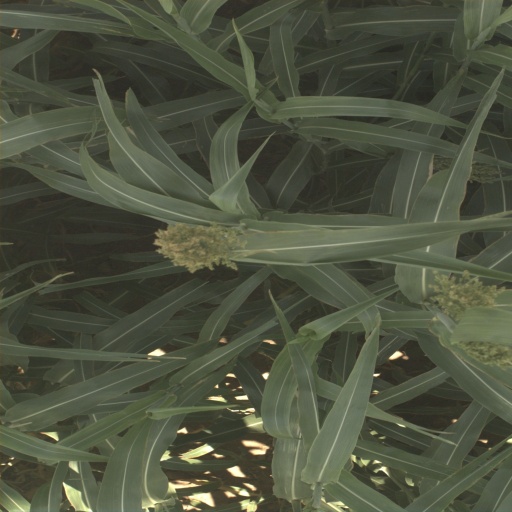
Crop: sorghum